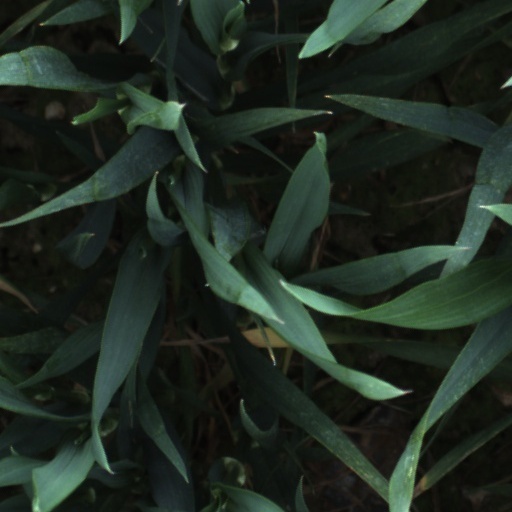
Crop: wheat